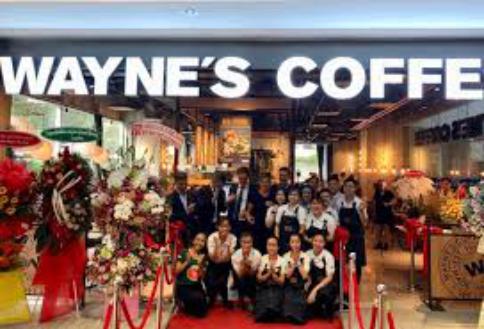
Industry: Food